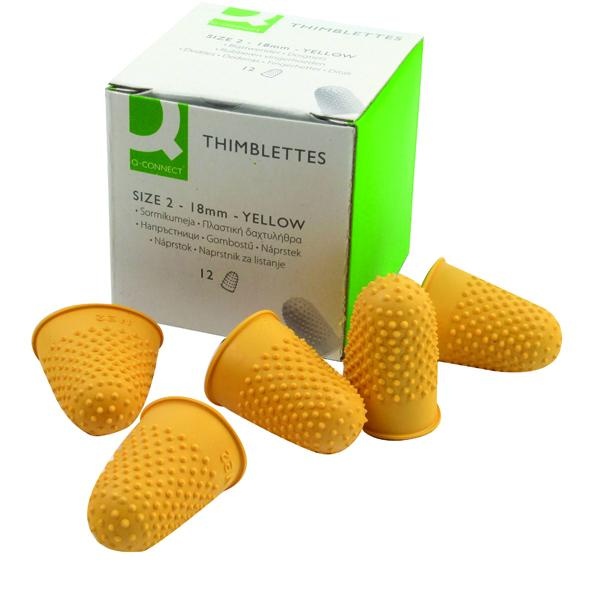
Q-Connect Thimblettes Size 2 Yellow (Pack of 12) KF21510
Q-Connect Thimblettes. Manufactured from high quality rubber and ideal for note counting and similar office and factory work. Size 2. Yellow.
Brand: Q Connect
Category: Office Supplies > Paper Handling > Fingertip Grips